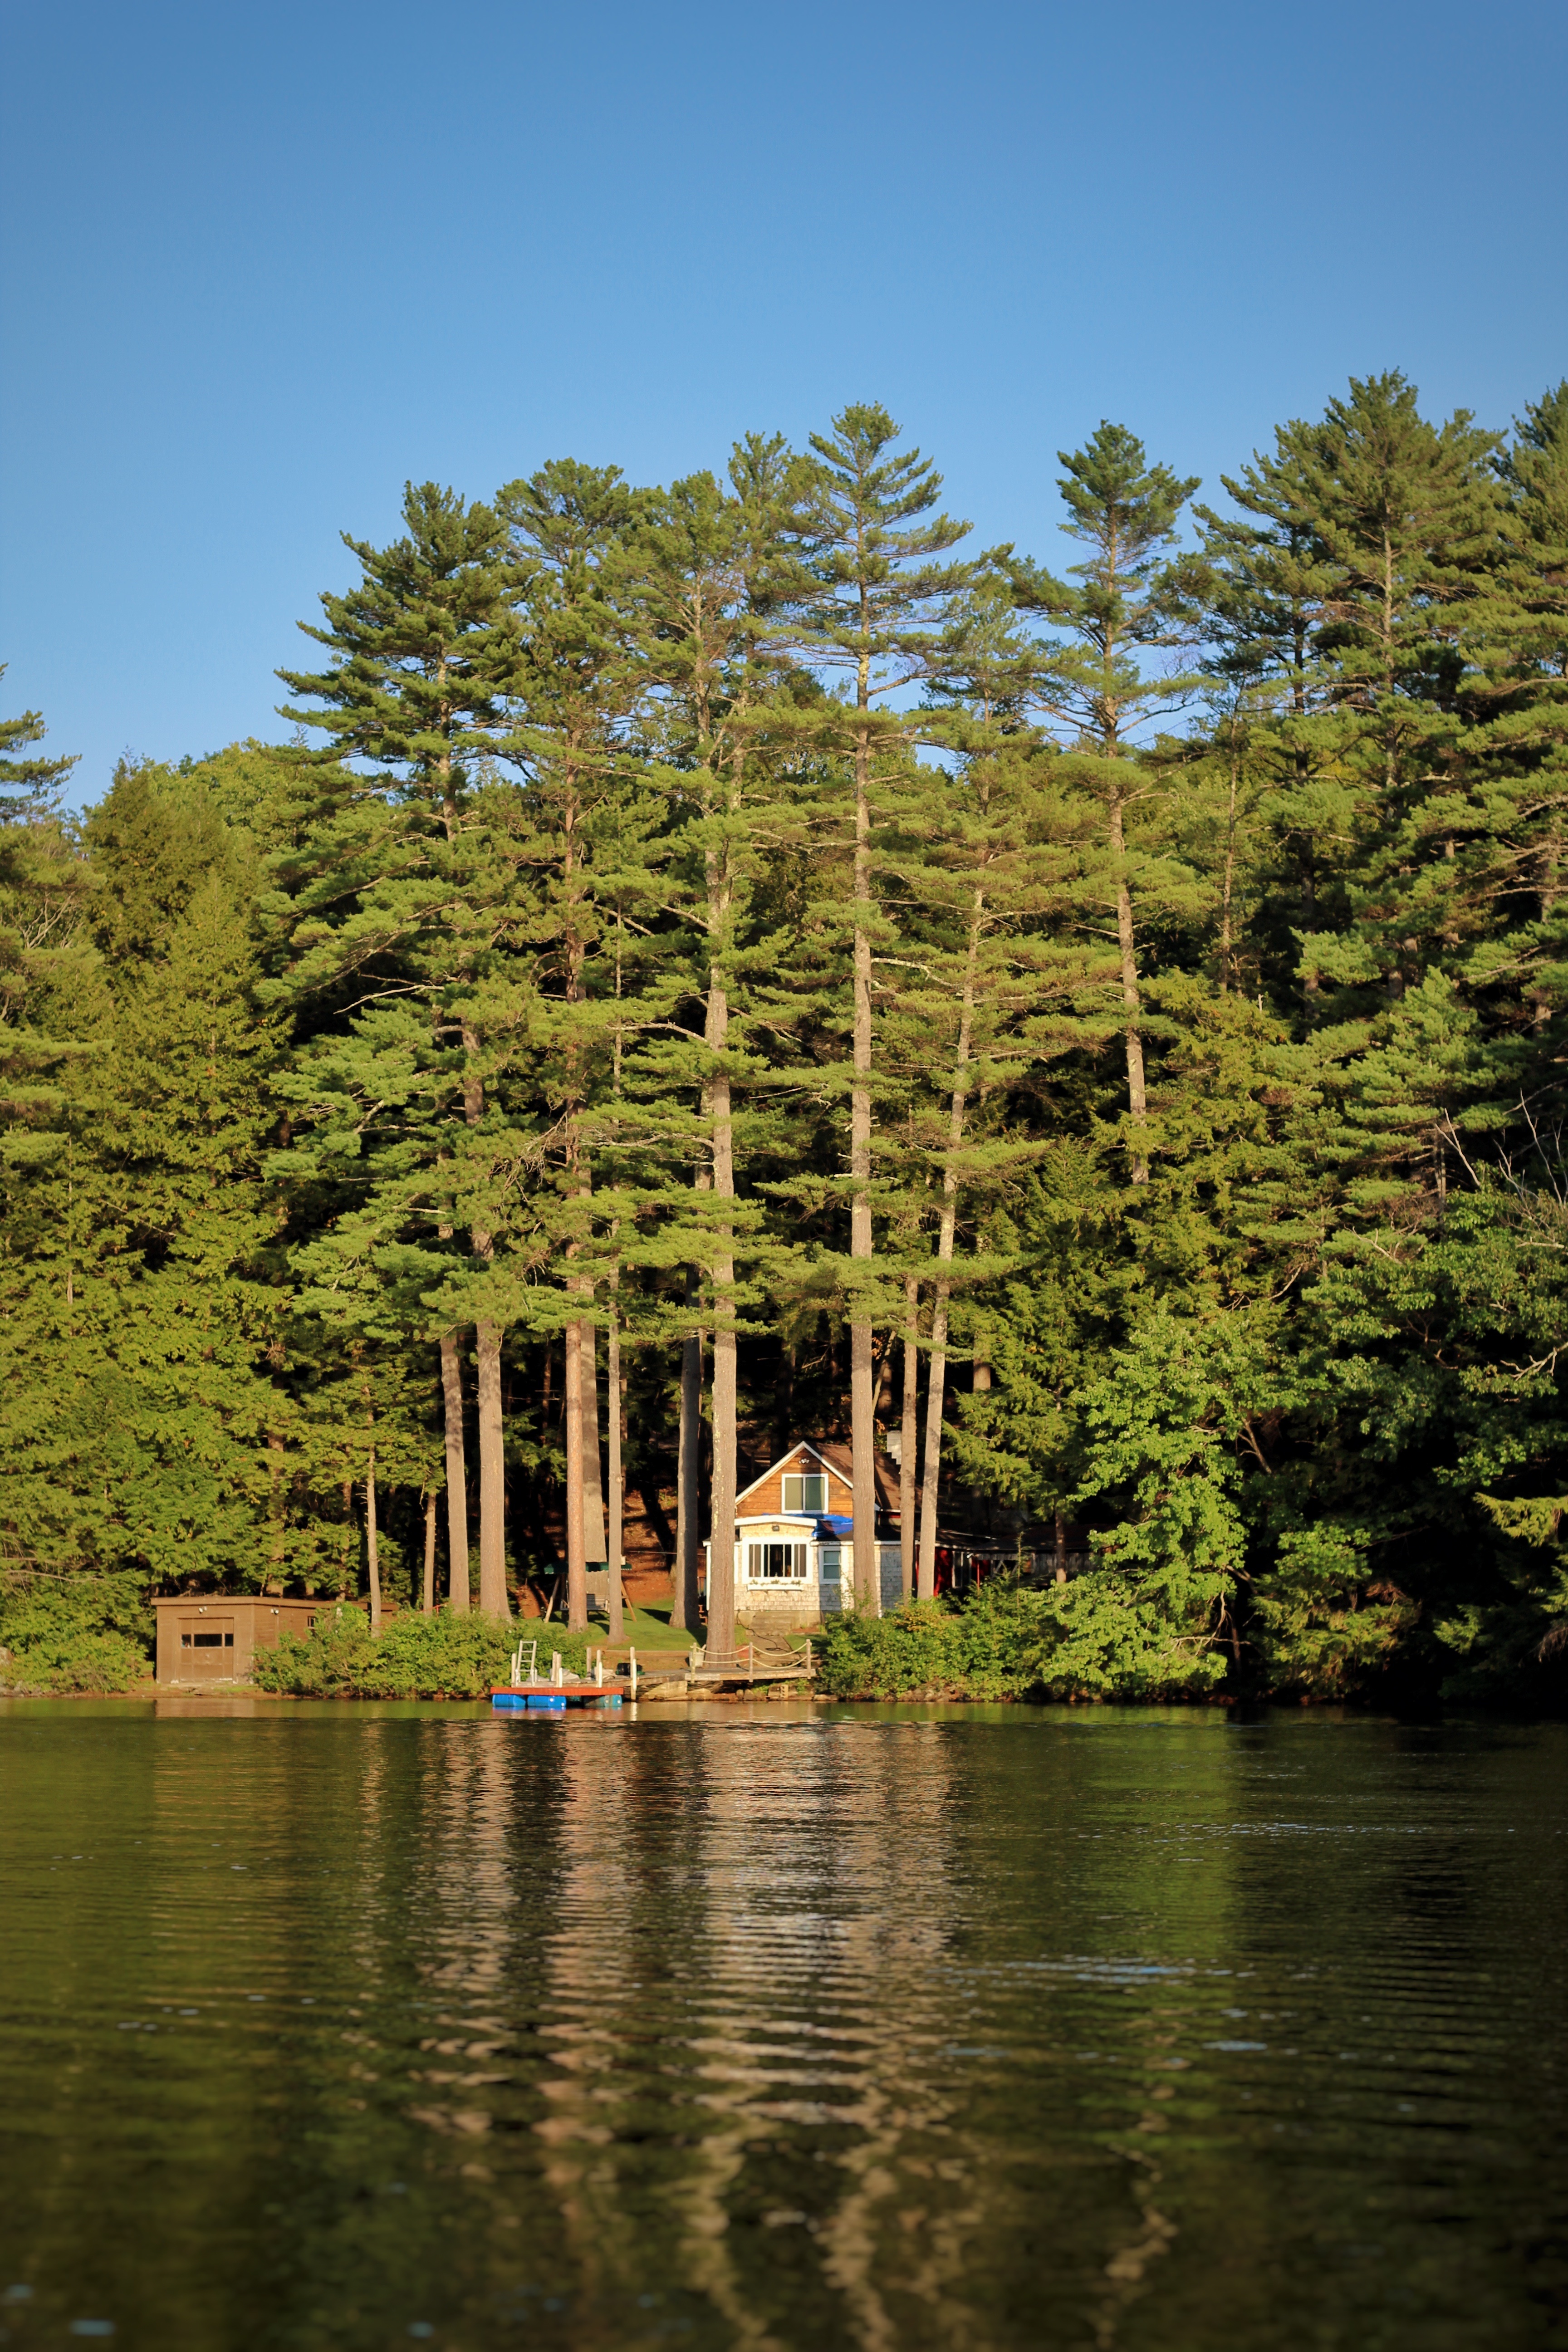
tree, nature, forest, wilderness, plant, leaf, flower, lake, river, pond, reflection, autumn, park, botany, wetland, woodland, habitat, natural environment, woody plant, bayou